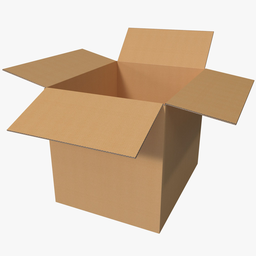
Label: cardboard